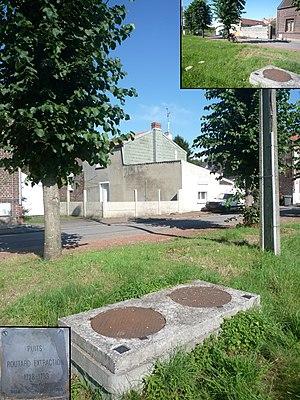
Puits Routard Extraction de la Compagnie des mines d'Anzin à Fresnes-sur-Escaut, Nord, Nord-Pas-de-Calais, France.
La Compagnie des mines d'Anzin est une ancienne compagnie minière. Elle se distingue par son rôle dans l'histoire économique pour avoir lancé l'exploitation du charbon dans le nord de la France et avoir ainsi été l'une des premières grandes sociétés industrielles françaises. Elle a été créée à Anzin le 19 novembre 1757 par le vicomte Jacques Désandrouin. Les signatures officialisant sa création ont été faites dans le château de l'Hermitage à Condé-sur-l'Escaut, propriété d'Emmanuel de Croÿ-Solre à l'époque. Elle a exploité ses mines pendant près de deux siècles, jusqu'à la nationalisation des mines.